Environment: real
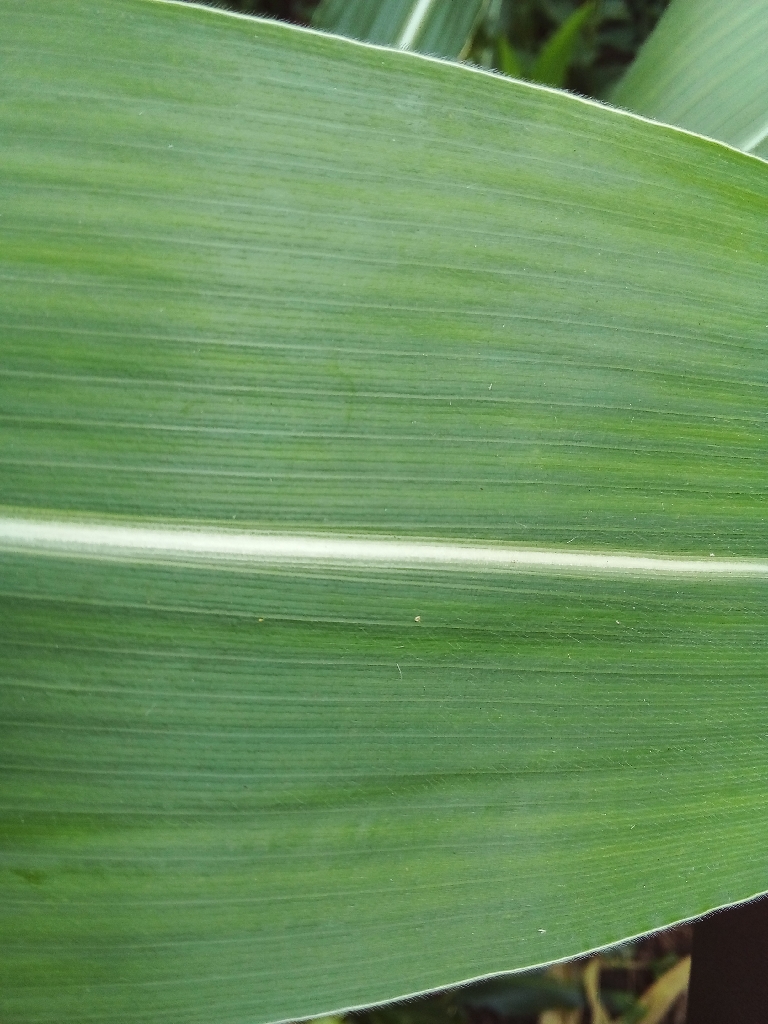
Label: healthy